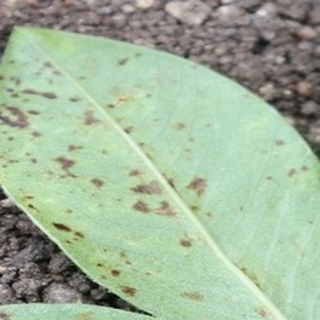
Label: groundnut_rust